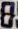
Number: 8